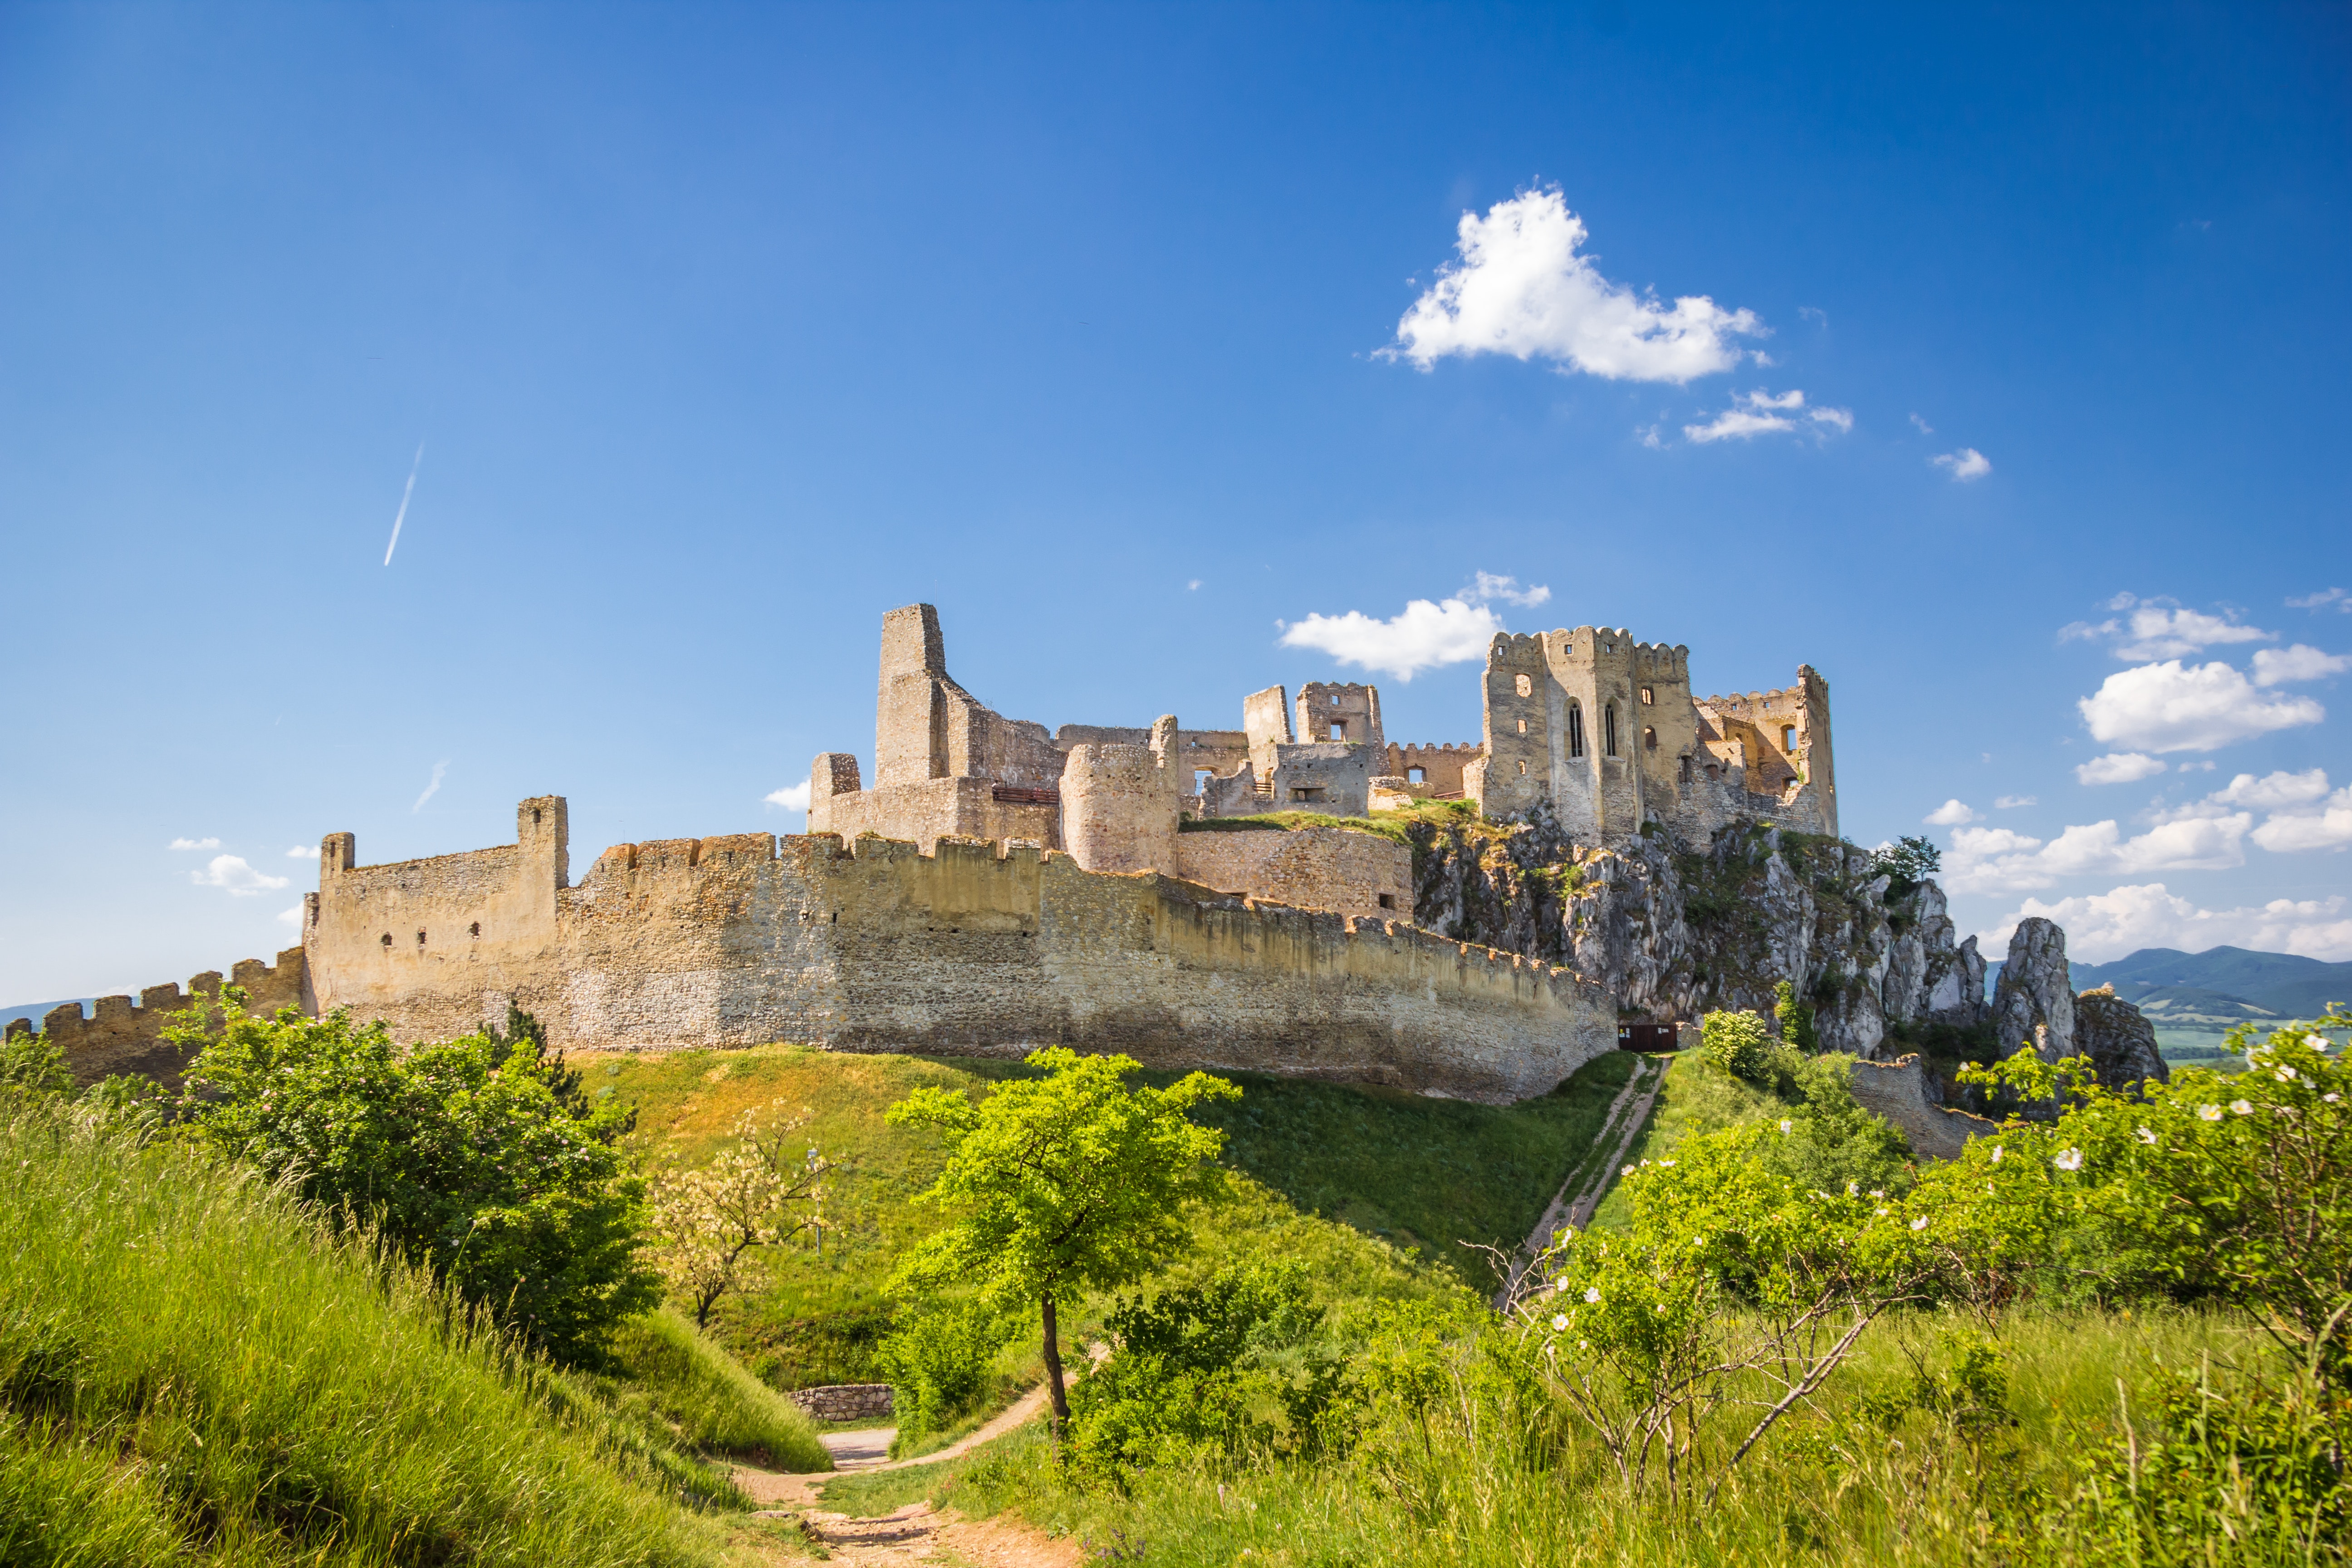
castle, nature, sky, natural landscape, fortification, highland, ruins, grass, cloud, building, history, chateau, ancient history, tree, middle ages, landscape, mountain, hill, tourism, architecture, historic site, photography, plant, vacation, medieval architecture